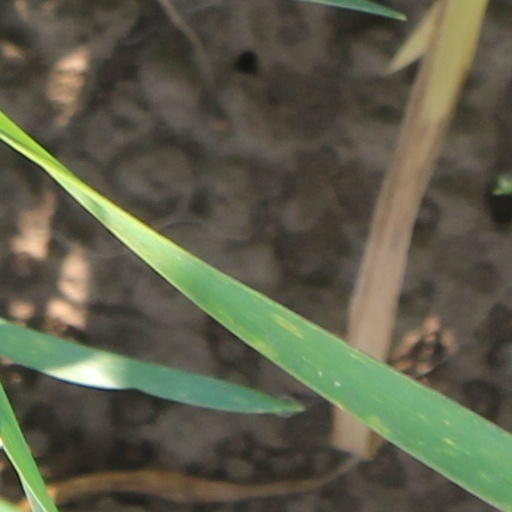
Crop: wheat